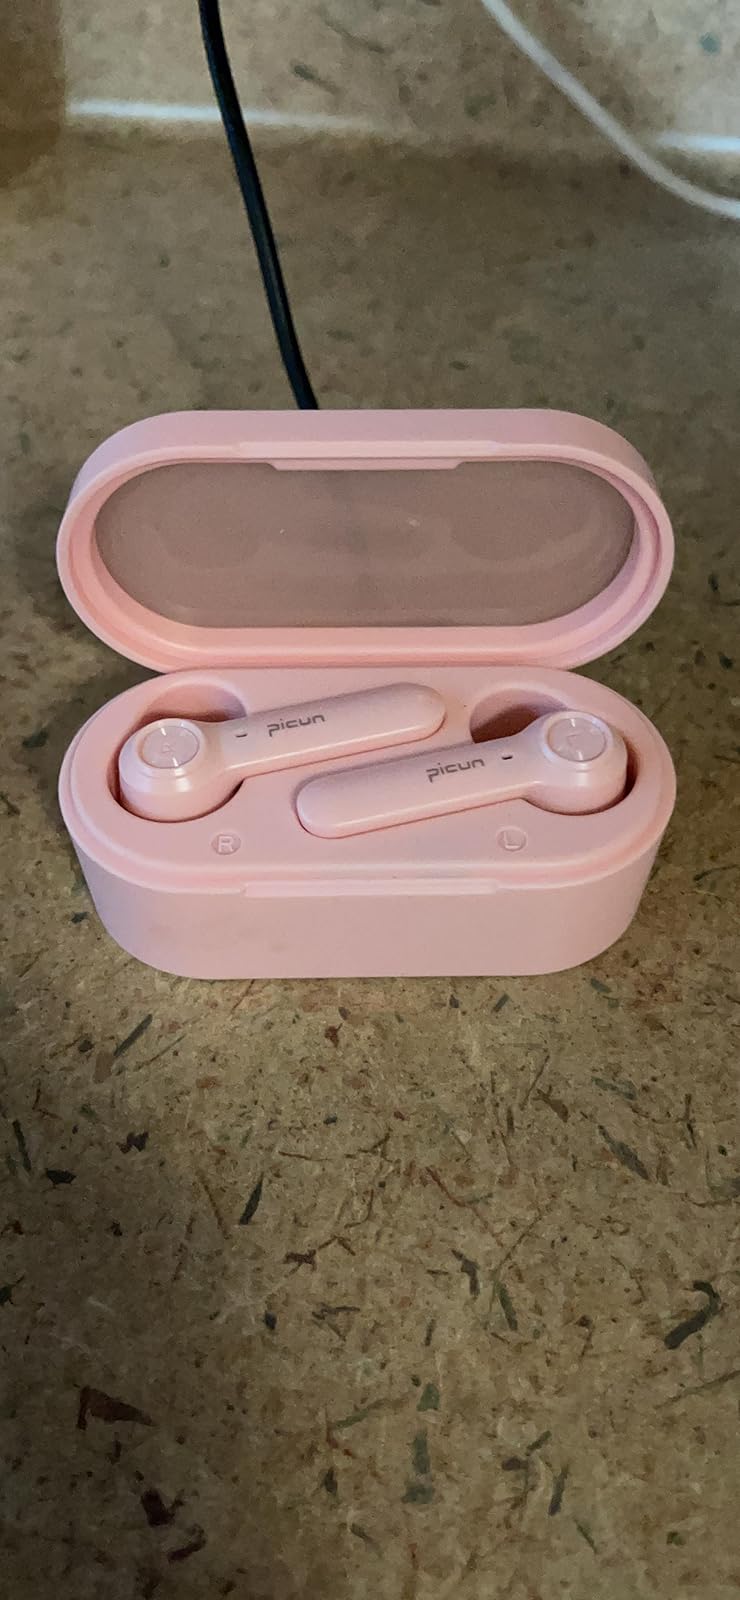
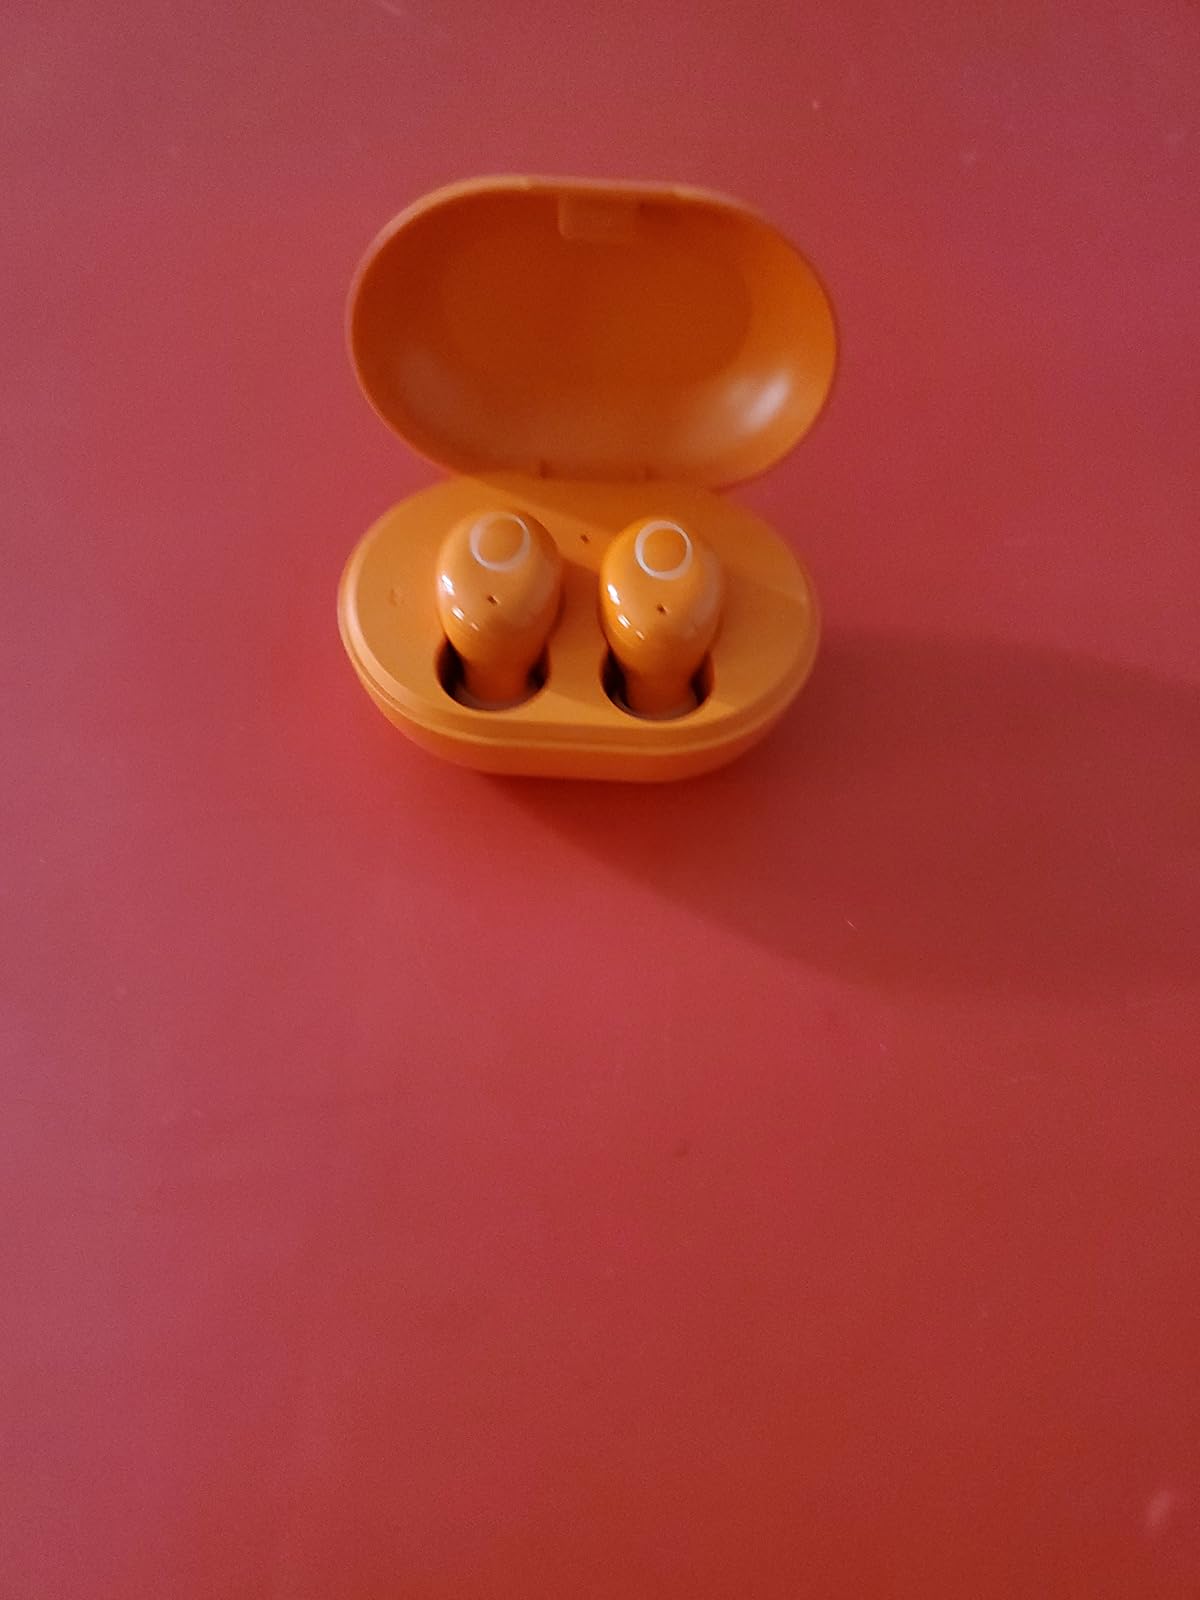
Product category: earbuds
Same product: no